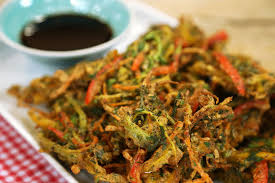
Yemek: mucver